James H. Horne

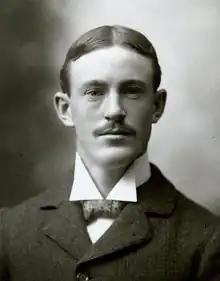

James Howard Horne (July 24, 1874 – April 13, 1959) was an athletic director and coach of American football, basketball, baseball, and track and field at Indiana University between 1898 and 1905.